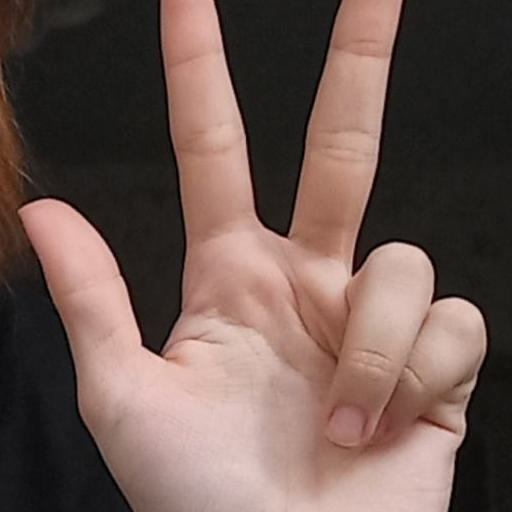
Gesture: three2